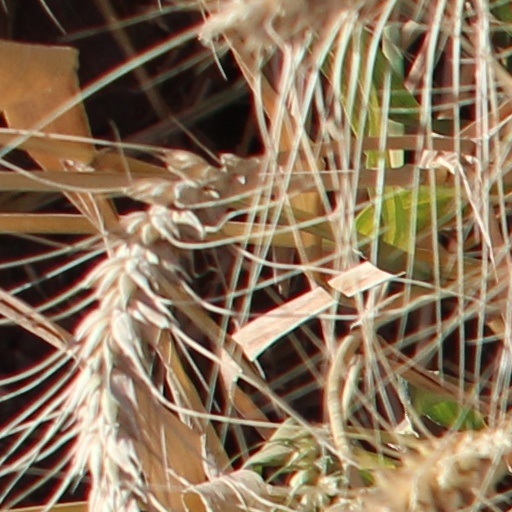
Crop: wheat